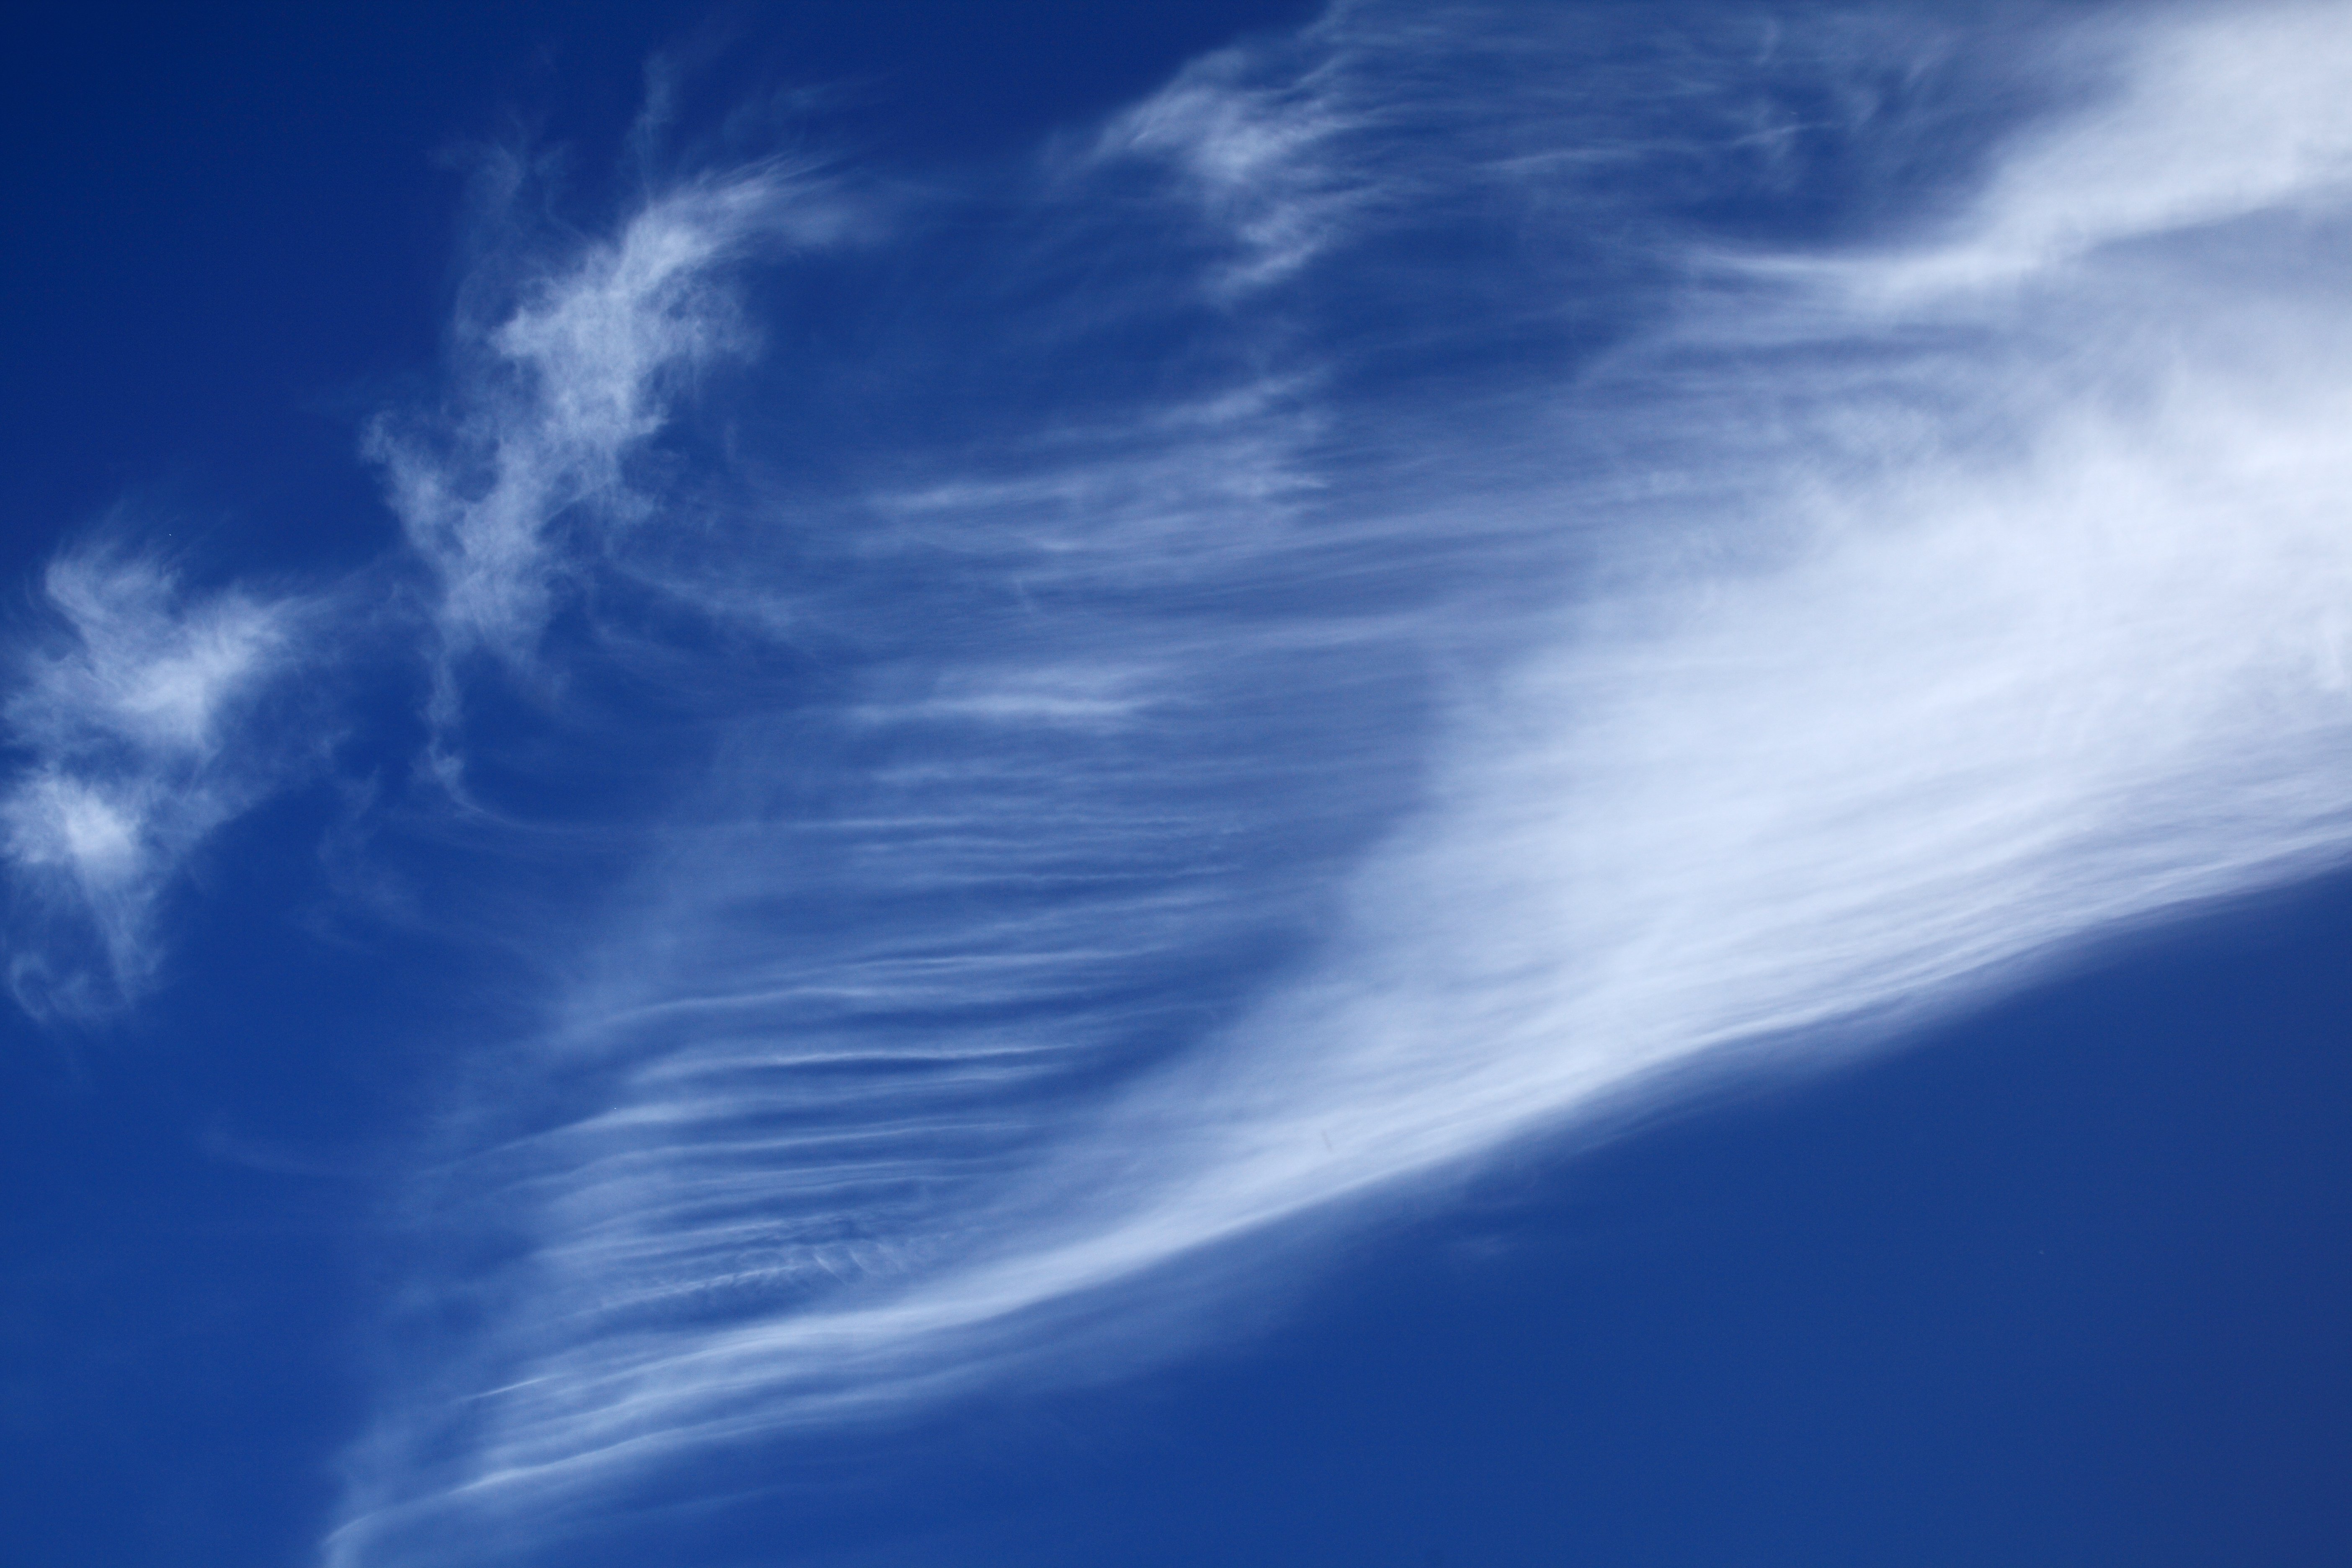
sea, nature, ocean, horizon, cloud, sky, white, sunlight, cloudy, air, wave, view, atmosphere, daytime, clear, heaven, color, space, weather, blue, cloudscape, clouds, climate, day, moisture, meteorological phenomenon, atmospheric phenomenon, atmosphere of earth, wind wave